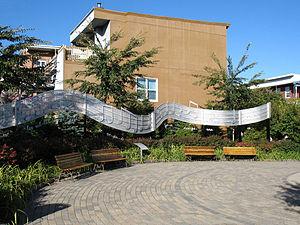
Hommage à Sylvain Lelièvre – Portée musicale et/ou La portée des mots. Œuvre de Florent Cousineau inaugurée en 2004 et localisée au Parc Sylvain-Lelièvre à Limoilou, Québec. Français
Cette page répertorie les parcs et jardins de Québec par arrondissement et quartier.
Sylvain Lelièvre est poète auteur-compositeur-interprète québécois et enseignant au Collège de Maisonneuve.
Le Vieux-Limoilou est un des 35 quartiers de la ville de Québec, et un des neuf qui sont situés dans l'arrondissement La Cité–Limoilou.